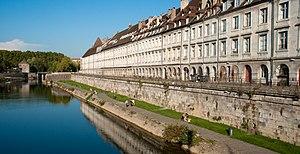
Le quai Vauban à Besançon, Doubs, France. Différents bâtiments classés ainsi que l'ancien grenier de la ville de Besançon. La Tour de la Pelote est visible au second plan.
Le Doubs est une rivière française et suisse traversant trois départements de la région Bourgogne-Franche-Comté : le Doubs auquel il a donné son nom, le Jura et la Saône-et-Loire, ainsi que les cantons suisses de Neuchâtel et du Jura. C'est le principal affluent de la Saône et par conséquent un sous-affluent du Rhône.
Le Grenier municipal de Besançon ou grenier d'abondance de Besançon est un bâtiment de style néo-classique du XVIIIᵉ siècle, de la place de la Révolution, du centre historique de Besançon, dans le Doubs en Bourgogne-Franche-Comté. Inscrit aux monuments historiques depuis 1929, puis 1933, il héberge successivement un grenier à blé municipal, l'école Nationale d'horlogerie, l'Académie royale de peinture et de sculpture, puis le Conservatoire de musique de Besançon jusqu'en 2013...
La bataille de Besançon de 1575 parfois dénommée la surprise de Besançon, est une bataille qui a lieu les 20 et 21 juin 1575 dans la ville de Besançon, entre les réformés et les catholiques de la ville. Les huguenots, majoritairement d'anciens Bisontins expulsés pour cause d'hérésie quelques mois ou années auparavant, se sont réfugiés en Suisse ou à Montbéliard, où ils ont levé une armée afin de prendre Besançon et d'en faire un bastion de la Réforme. Plusieurs centaines de soldats marchent alors en direction de la ville, mais des imprévus font qu'une partie de la troupe est bloquée. C'est donc seulement une centaine d'hommes qui s'apprête à donner l'assaut. Après qu'ils ont pénétré dans la cité, une bataille s'engage, dont l'issue est une écrasante victoire catholique. La majorité des protagonistes protestants parviennent cependant à s'enfuir ; les assaillants capturés sont quant à eux pendus avec les Bisontins réputés traîtres. Cet événement a notamment pour conséquence une reprise en main définitive de la région par l'Église catholique, après plusieurs décennies d'expansion protestante.